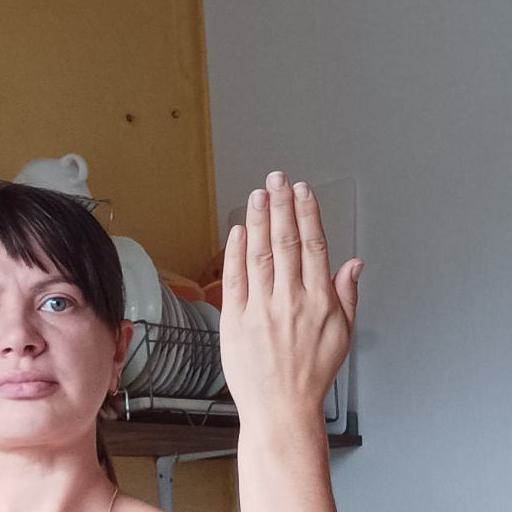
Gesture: stop_inverted